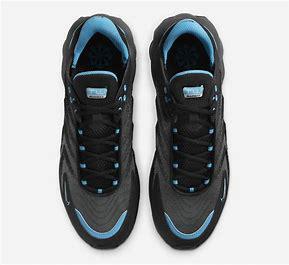
Brand: Nike
Model: Air Max TW